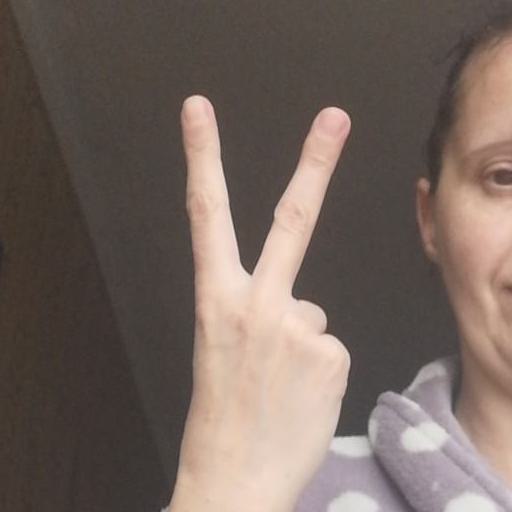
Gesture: peace_inverted